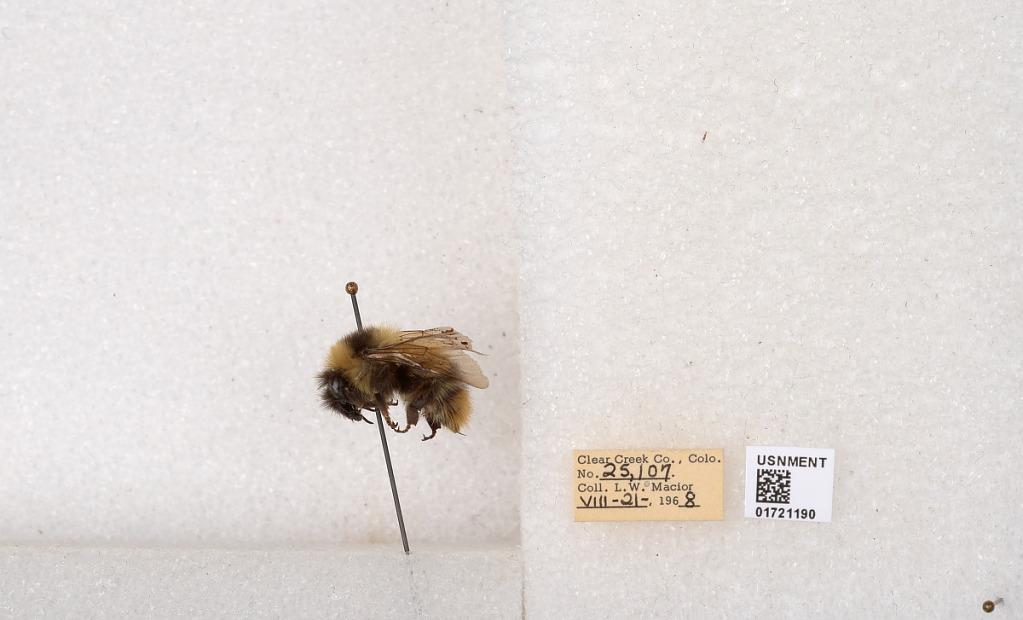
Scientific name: Bombus kirbyellus
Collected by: L. Macior
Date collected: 1968-8-21
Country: United States
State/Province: Colorado
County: Clear Creek
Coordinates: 39.6891, -105.644